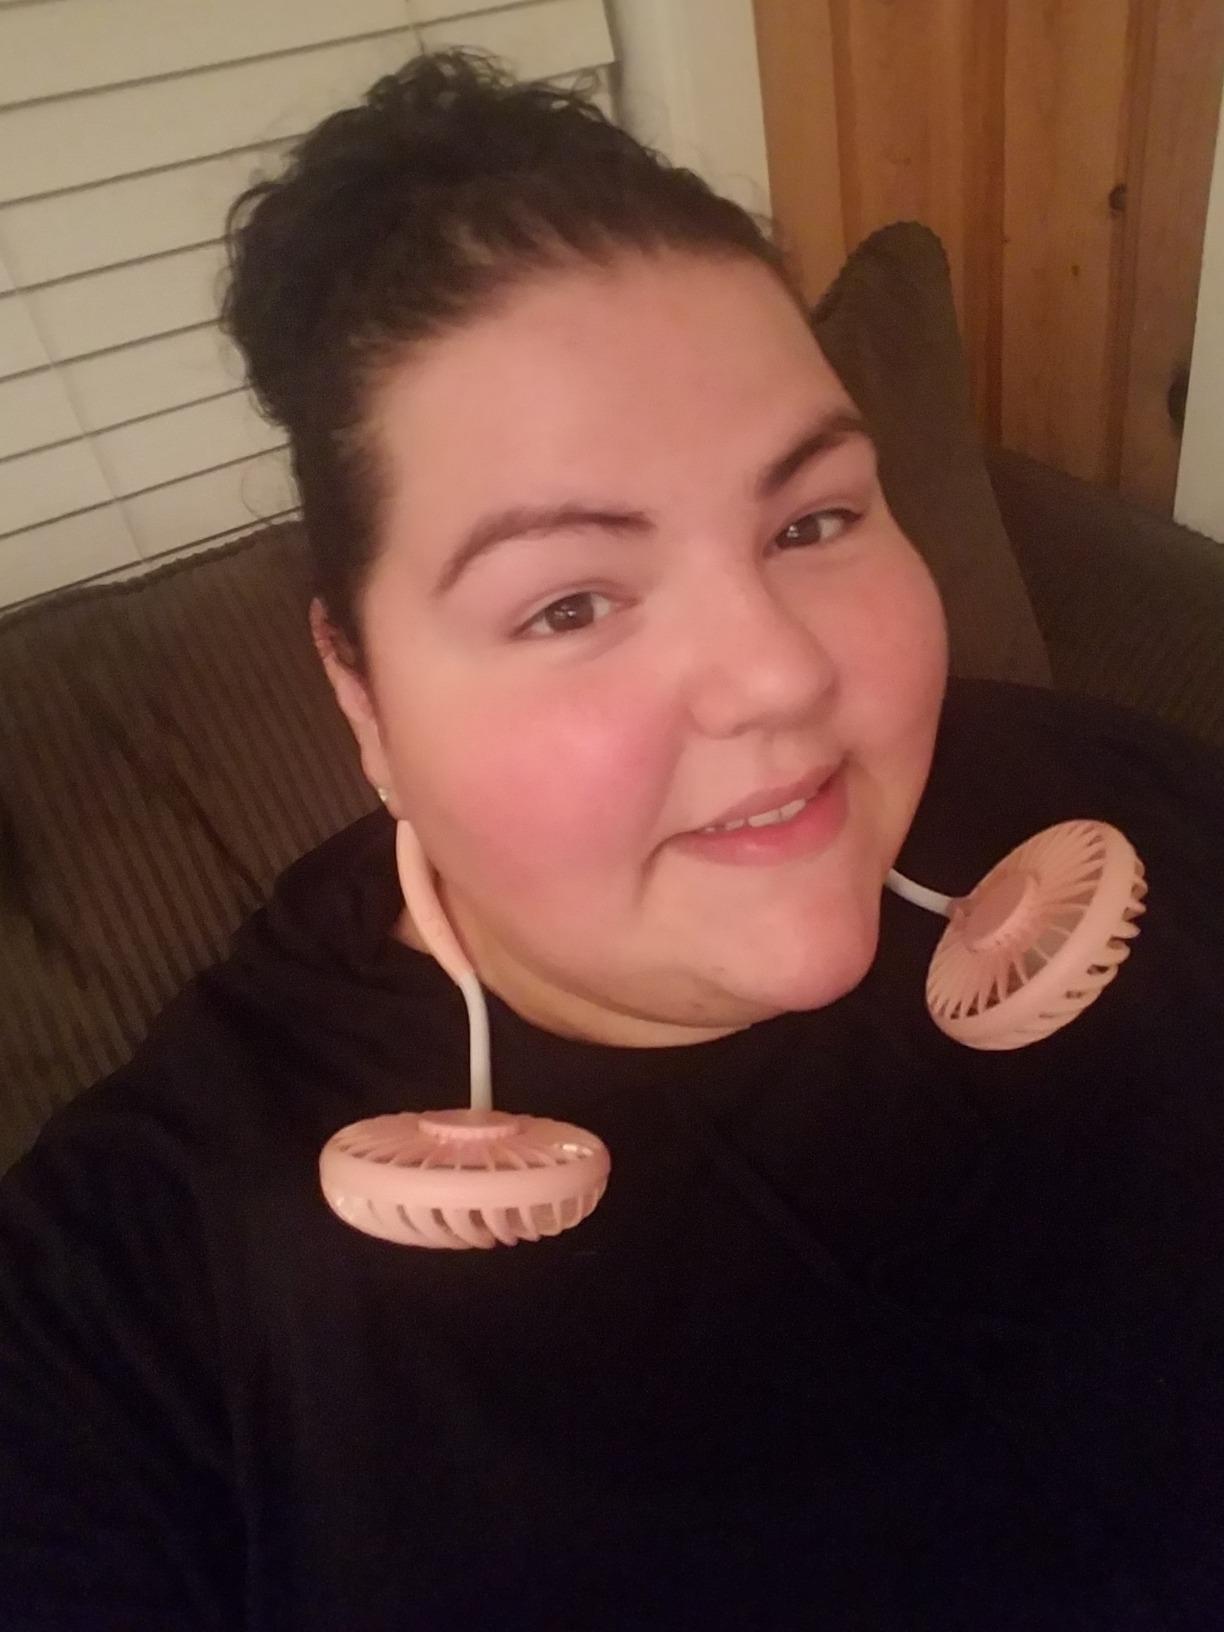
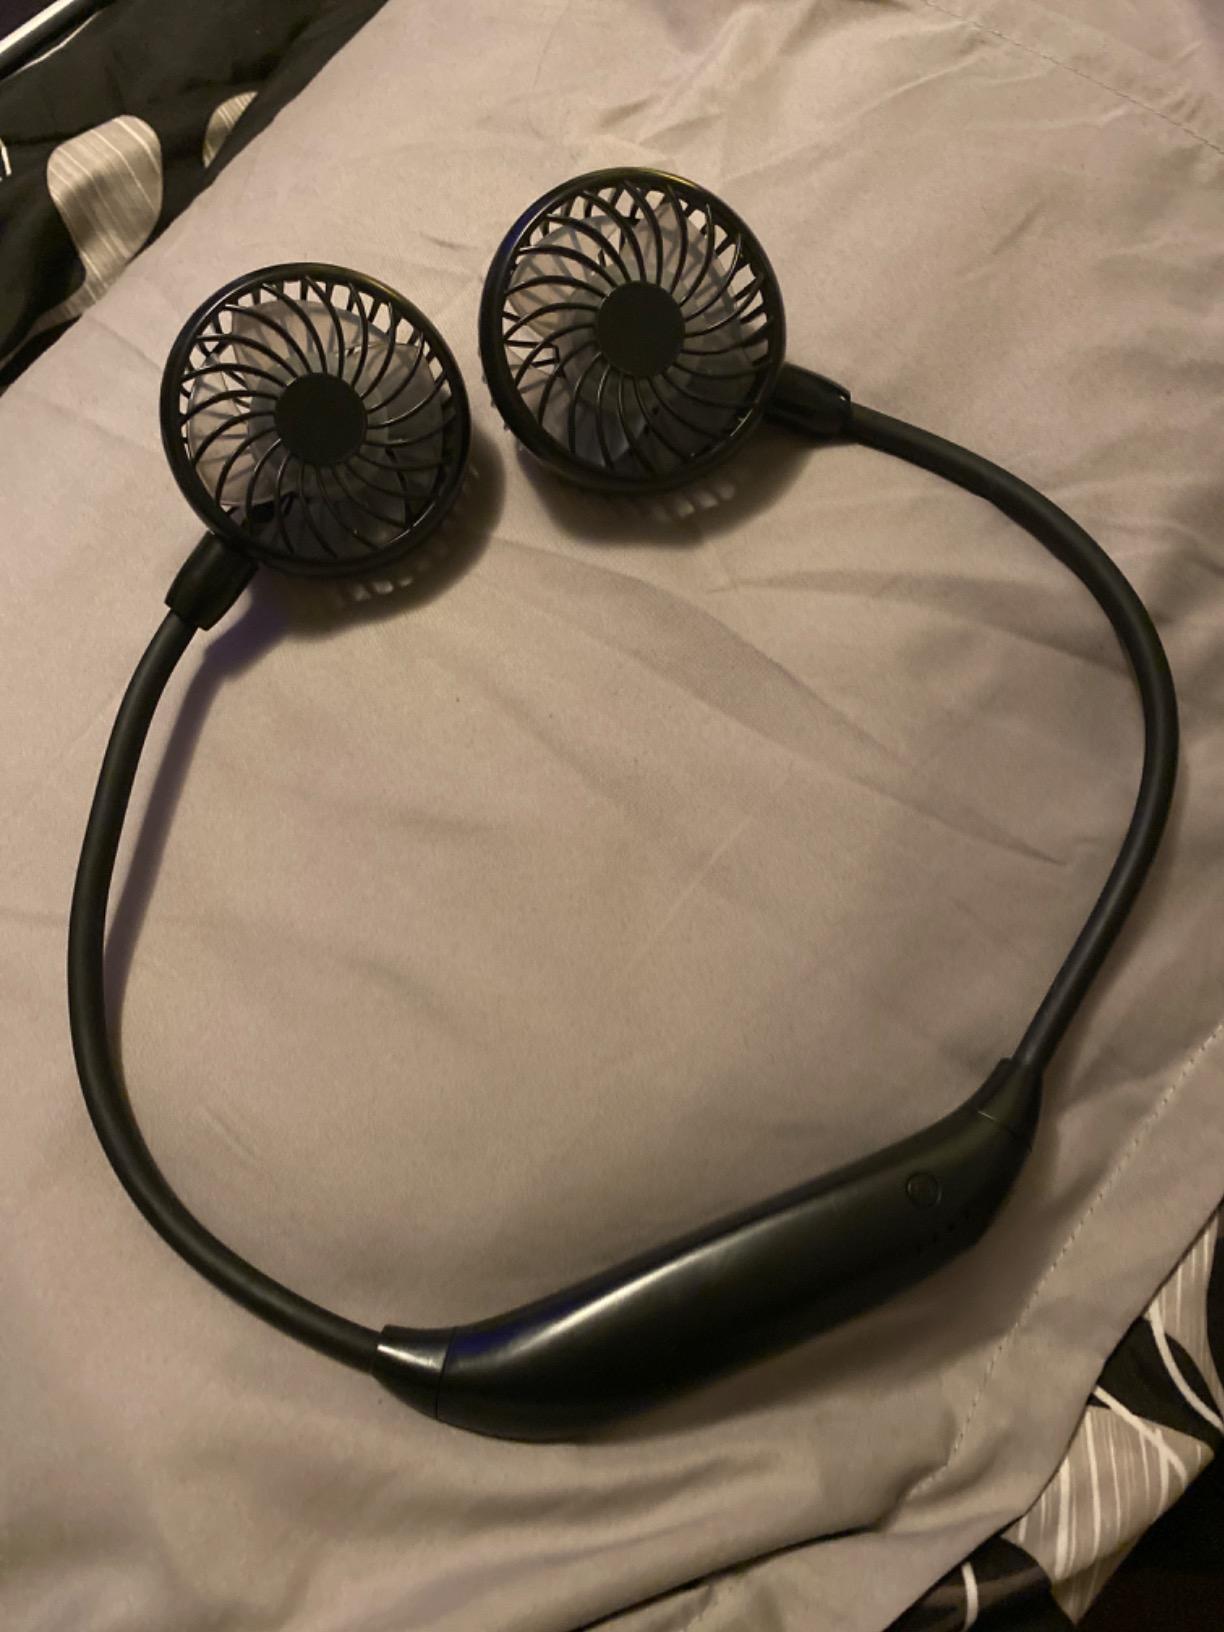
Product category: fan
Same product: no